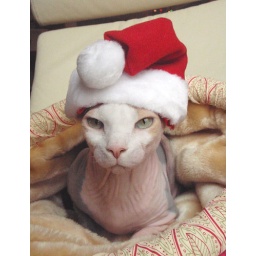
My kitty, Matilda (Tilly) snuggled in her cozy bed wearing her Santa hat